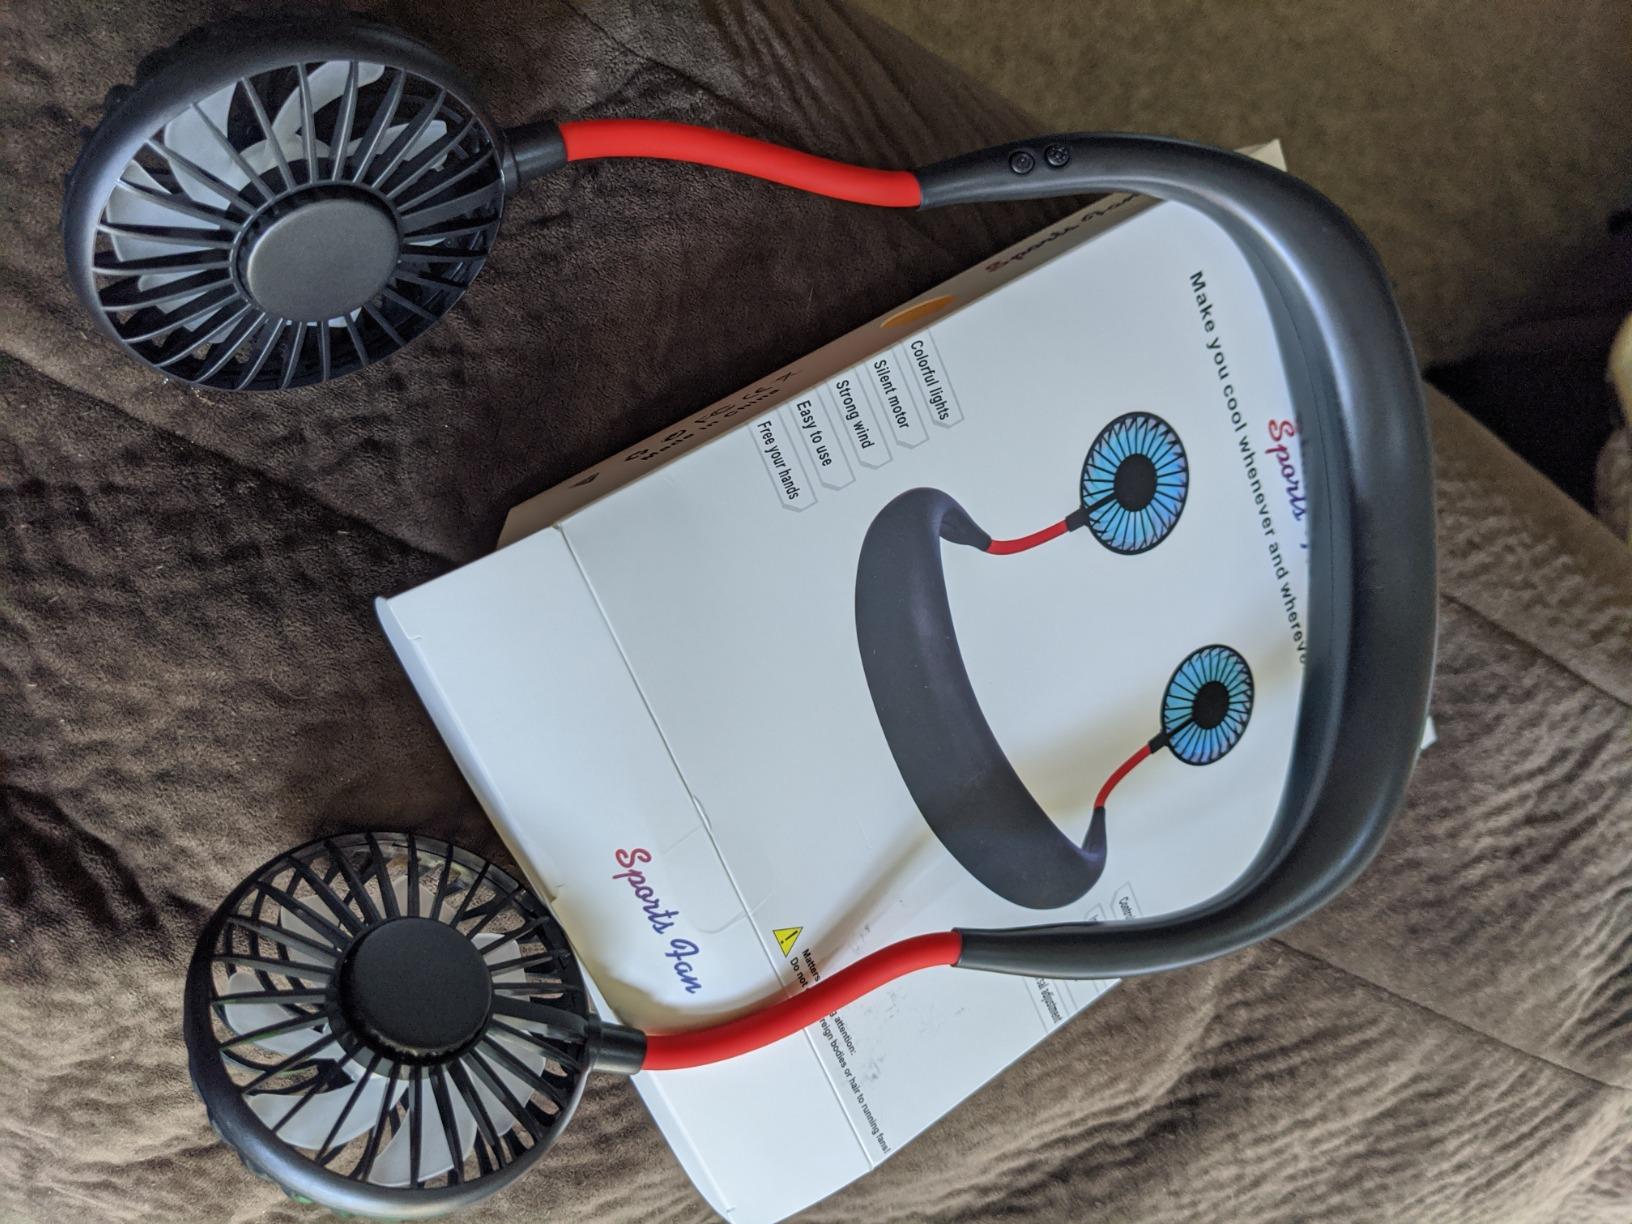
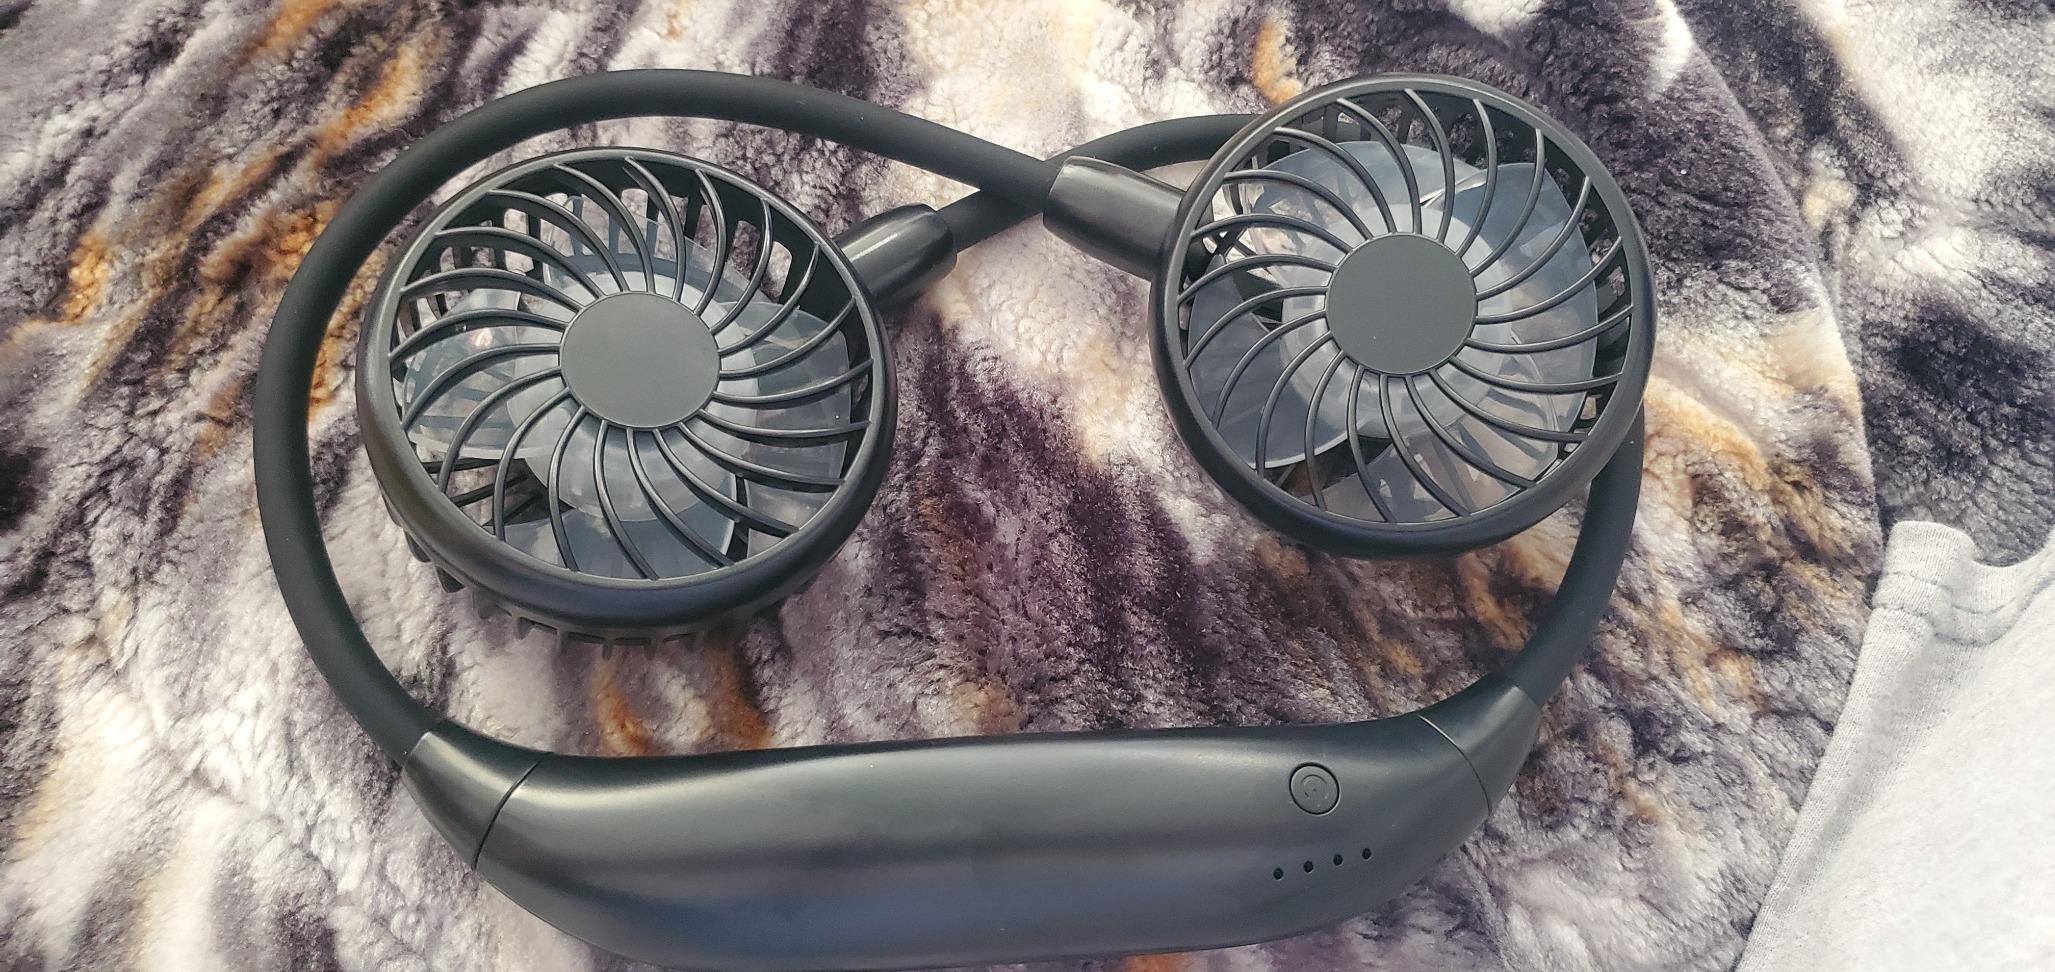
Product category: fan
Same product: no